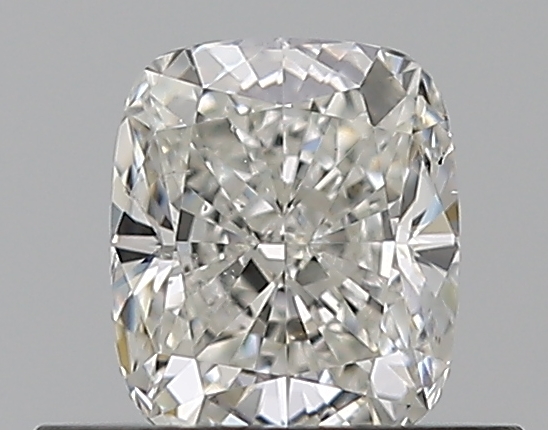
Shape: cushion
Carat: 0.5
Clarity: VS2
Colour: H
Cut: EX
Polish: VG
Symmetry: VG
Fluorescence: F
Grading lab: GIA
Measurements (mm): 4.91 x 4.19 x 2.86